Permaculture

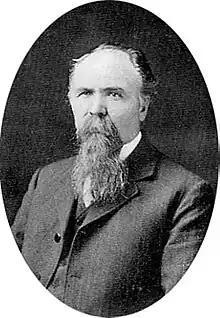
Franklin Hiram King introduced the term "permanent agriculture" in 1911.

In 1911, Franklin Hiram King wrote "Farmers of Forty Centuries: Or Permanent Agriculture in China, Korea and Japan", describing farming practices of East Asia designed for "permanent agriculture". In 1929, Joseph Russell Smith appended King's term as the subtitle for "Tree Crops: A Permanent Agriculture", which he wrote in response to widespread deforestation, plow agriculture, and erosion in the eastern mountains and hill regions of the United States. He proposed the planting of tree fruits and nuts as human and animal food crops that could stabilize watersheds and restore soil health. Smith saw the world as an inter-related whole and suggested mixed systems of trees with understory crops. This book inspired individuals such as Toyohiko Kagawa who pioneered forest farming in Japan in the 1930s. Another pioneer, George Washington Carver, advocated for practices now common in permaculture, including the use of crop rotation to restore nitrogen to the soil and repair damaged farmland, in his work at the Tuskegee Institute between 1896 and his death in 1947.